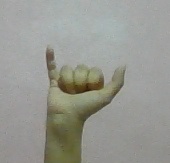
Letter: ya